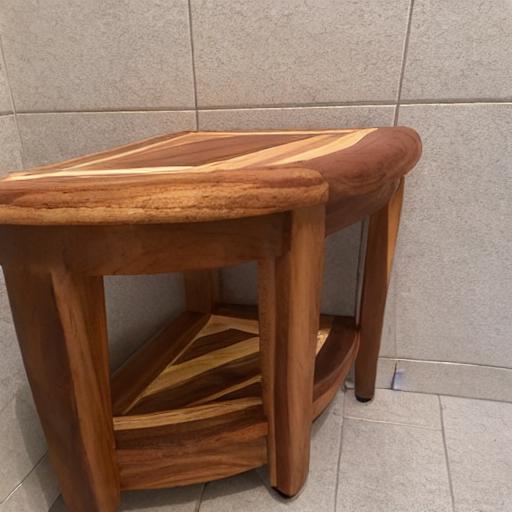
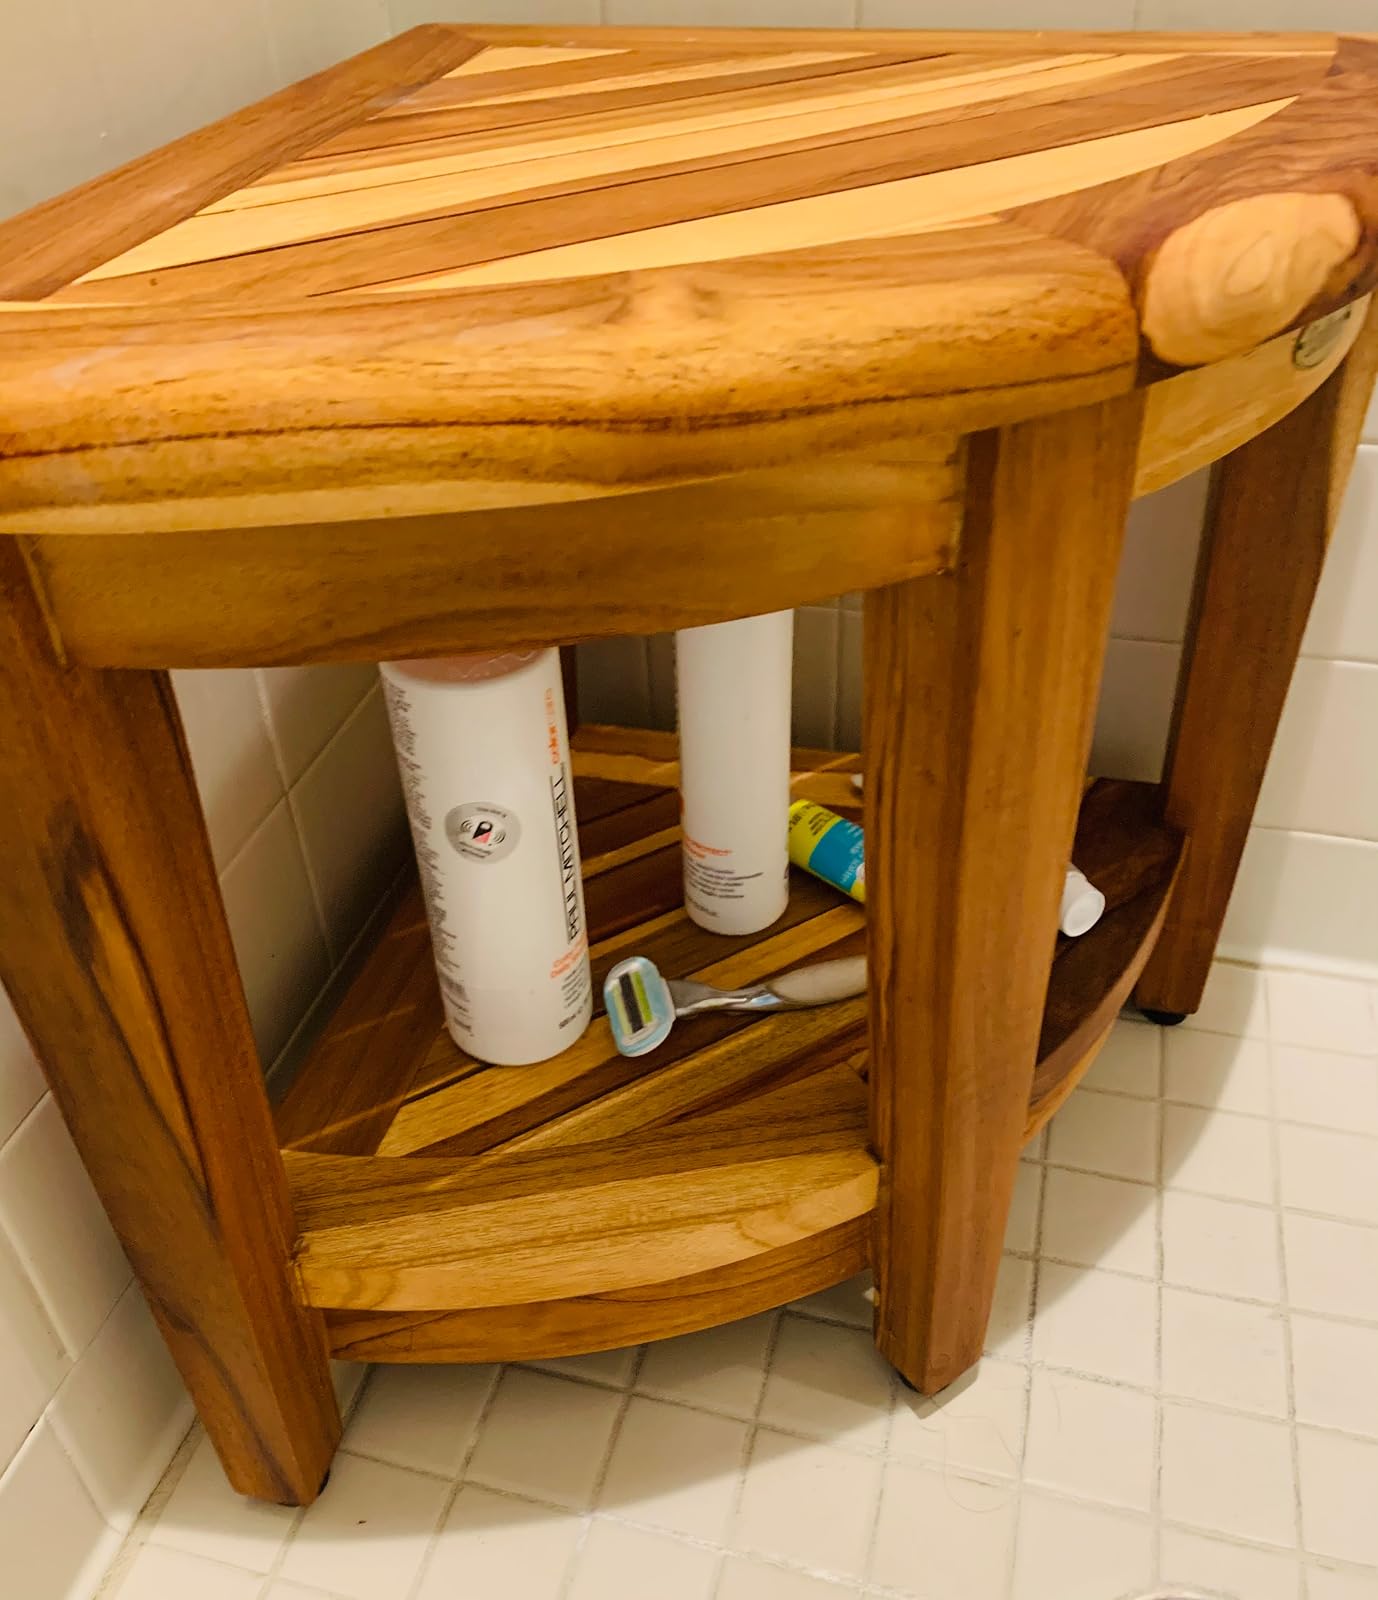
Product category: stool
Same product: no